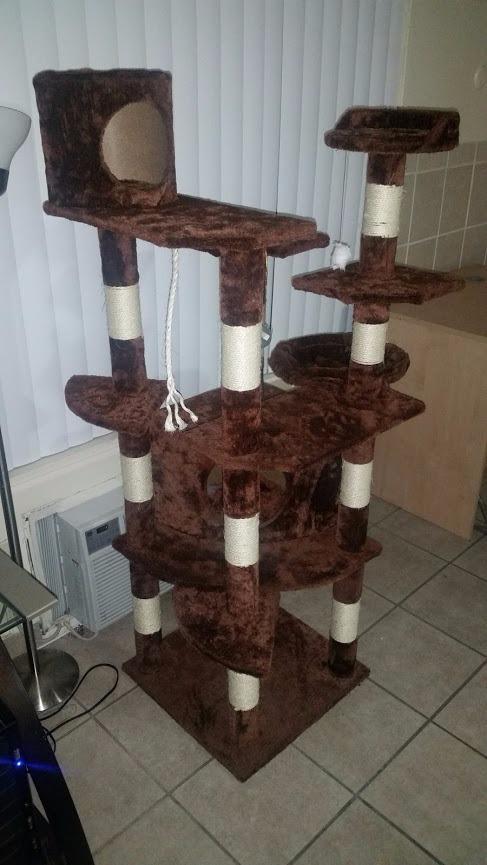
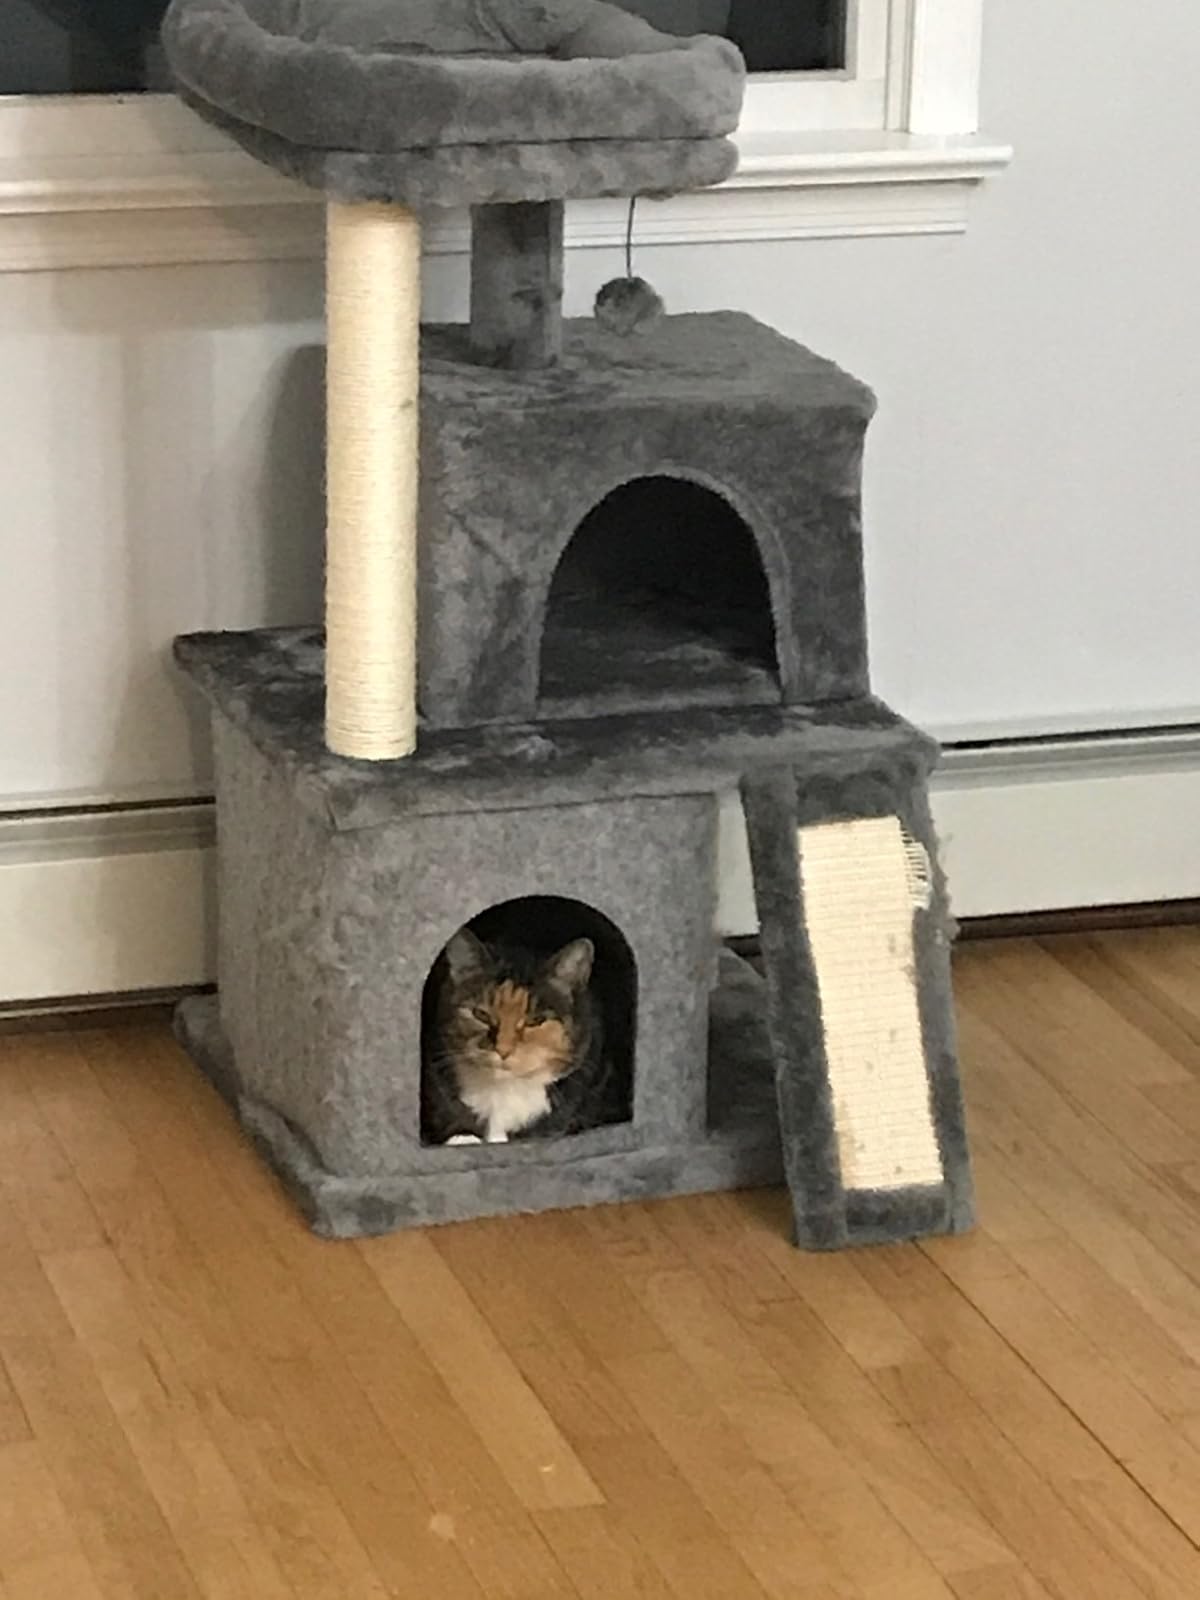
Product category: items_cat tree
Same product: no